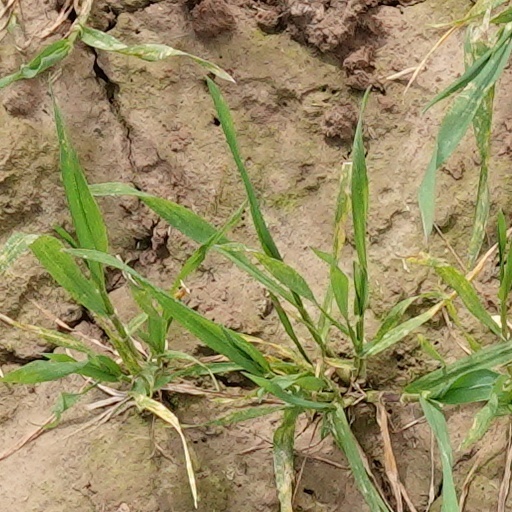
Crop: wheat